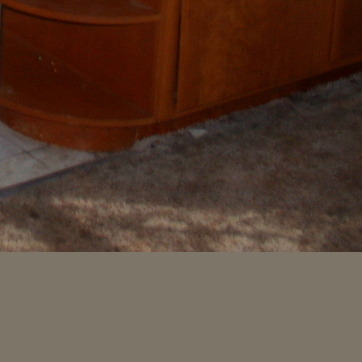
Material: carpet